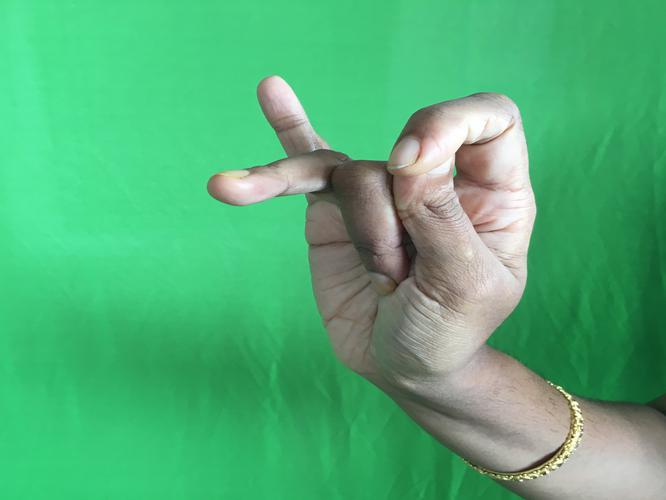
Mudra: Katakamukha_3
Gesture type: single_hand